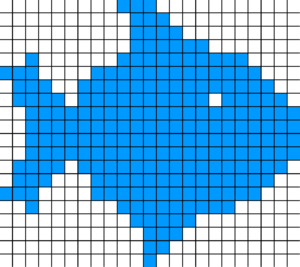
HDTV / Sammenligning med SDTV
sdtv eksemple
HDTV er et digitalt broadcasting-system til tv, med højere opløsning end NTSC, SECAM og PAL.